Sinking of MV Marina Baru 2B

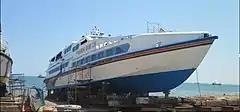
MV "Marina Baru 2B" prior to its sinking, seen at a dock in Makassar

The sinking of MV "Marina Baru 2B" occurred just after noon on 19 December 2015. The high speed vessel carrying 112 passengers and crew sank off the coast of Bone, South Sulawesi in inclement weather conditions. A nine-day search and rescue operation, conducted by authorities, successfully rescued 45 survivors and recovered 65 bodies from the sea. Twelve people were declared missing and presumed dead.